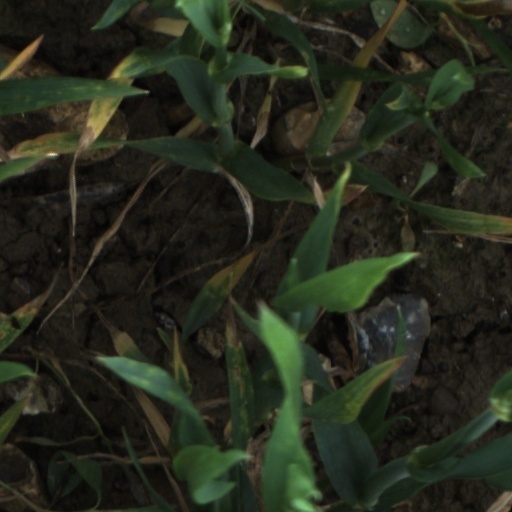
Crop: wheat